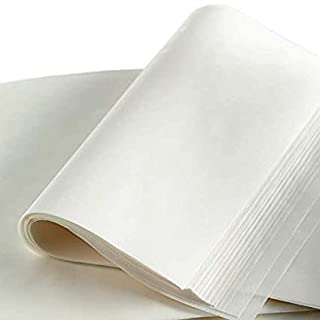
Label: paper